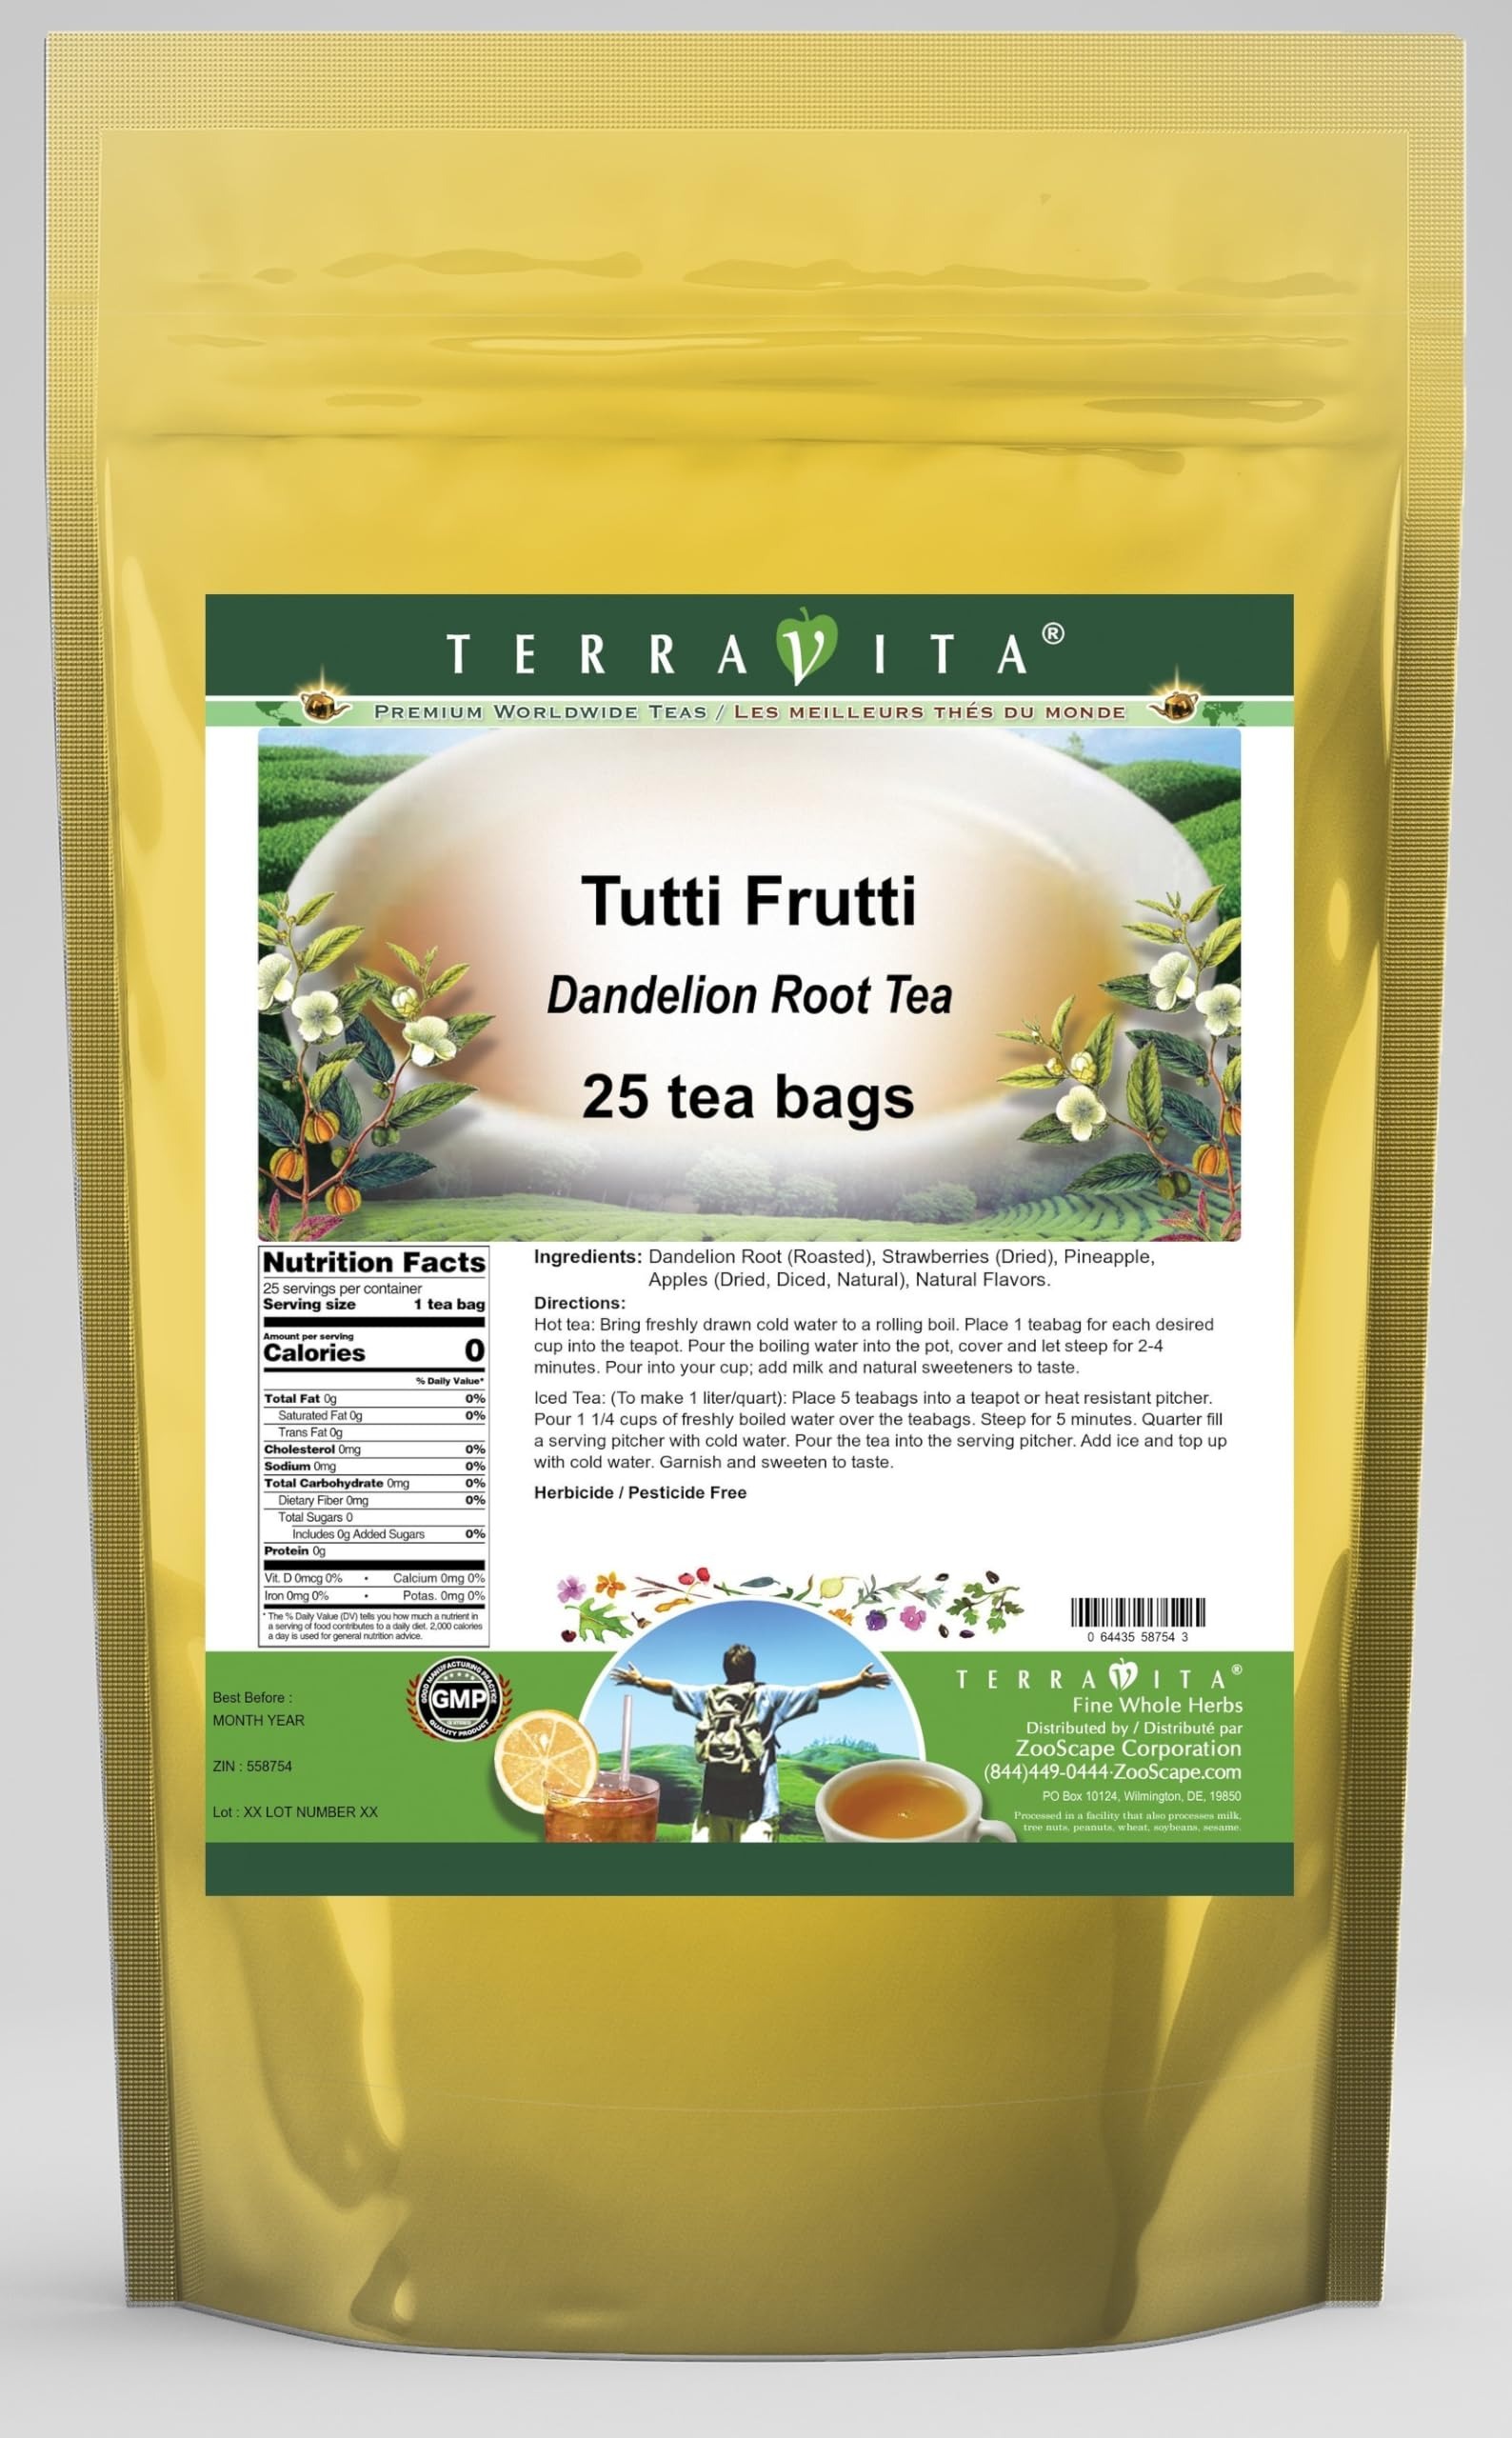
Item Name: Tutti Frutti Dandelion Root Tea (25 tea bags, ZIN: 558754)
Bullet Point 1: Our Tutti Frutti Dandelion Root tea is a delicious naturally flavored Dandelion Root coffee substitute with Strawberries, Pineapple and Apples (Dried, Diced, Natural) that you will enjoy relaxing with anytime! The natural and caffeine-free Tutti Frutti taste is delicious! - Ingredients: Dandelion Root, Strawberries, Pineapple, Apples (Dried, Diced, Natural) and Natural Tutti Frutti Flavor.
Bullet Point 2: No fillers.
Bullet Point 3: Manufacturer: TerraVita
Bullet Point 4: Size: 25 tea bags
Bullet Point 5: Dandelion Root Tea Bags - Packed in a convenient upright pouch!
Product Description: Our Tutti Frutti Dandelion Root tea is a delicious naturally flavored Dandelion Root coffee substitute with Strawberries, Pineapple and Apples (Dried, Diced, Natural) that you will enjoy relaxing with anytime! The natural and caffeine-free Tutti Frutti taste is delicious! - Ingredients: Dandelion Root, Strawberries, Pineapple, Apples (Dried, Diced, Natural) and Natural Tutti Frutti Flavor. - Hot tea brewing method: Bring freshly drawn cold water to a rolling boil. Place 1 teabag for each desired cup into the teapot. Pour the boiling water into the pot, cover and let steep for 2-4 minutes. Pour into your cup; add milk and natural sweeteners to taste. - Iced tea brewing method: (To make 1 liter/quart): Place 5 teabags into a teapot or heat resistant pitcher. Pour 1 1/4 cups of freshly boiled water over the teabags. Steep for 5 minutes. Quarter fill a serving pitcher with cold water. Pour the tea into the serving pitcher. Add ice and top up with cold water. Garnish and sweeten to taste. - TerraVita is an exclusive line of premium-quality, natural source products that use only the finest, purest and most potent ingredients found around the world. TerraVita is hallmarked by the highest possible standards of purity, potency, stability and freshness. All of our products are prepared with the highest elements of quality control, from raw materials through the entire manufacturing process, up to and including the moment that the bottles or bags are sealed for freshness and shipped out to you. Our highest possible standards are certified by independent laboratories and backed by our personal guarantee. - TerraVita exists to meet and ensure your family's health and wellness without the harmful effects of chemicals and health products. We strive to make all of our products affordab
Value: 25.0
Unit: Count

Price: 16.82